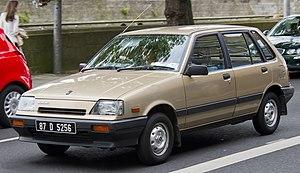
La Suzuki Cultus est une voiture compacte à 3 ou 5 portes à traction produite par Suzuki depuis 1983 en de multiples générations. Elle fut vendue au Canada sous le nom de Forsa, dans les pays arabes elle fut nommée Khyber et au Japon elle se nommait Cultus. On la connaît mieux sous le nom de Swift SA/SF.